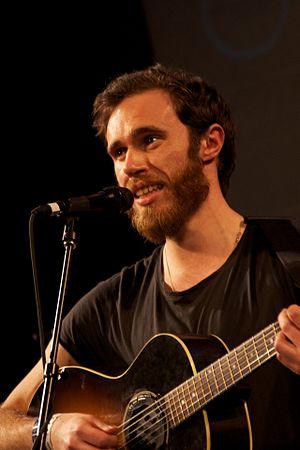
James Vincent McMorrow est un auteur-compositeur-interprète irlandais, né à Dublin en 1983.